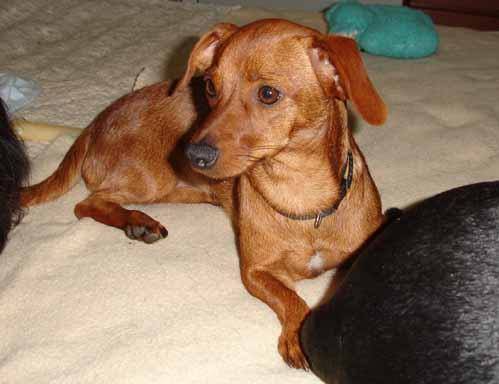
Label: dog